Economic theory of museums

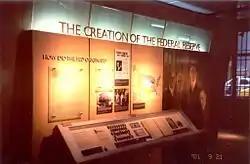
An exhibit in the Money Museum at the Federal Reserve Bank of Chicago.

The economic theory of museums is a field of cultural economics that focuses on the economic functioning of museums.